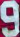
Number: 9